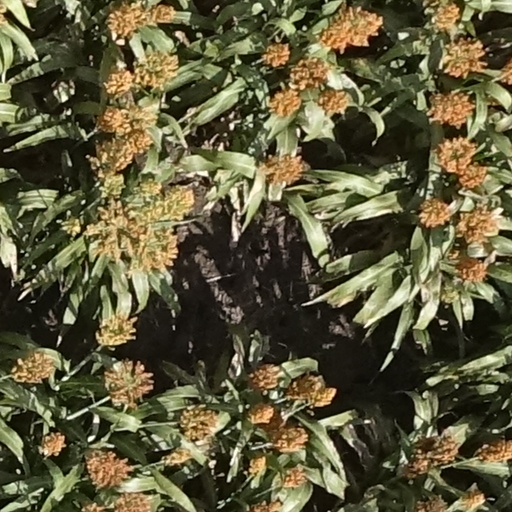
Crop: sorghum